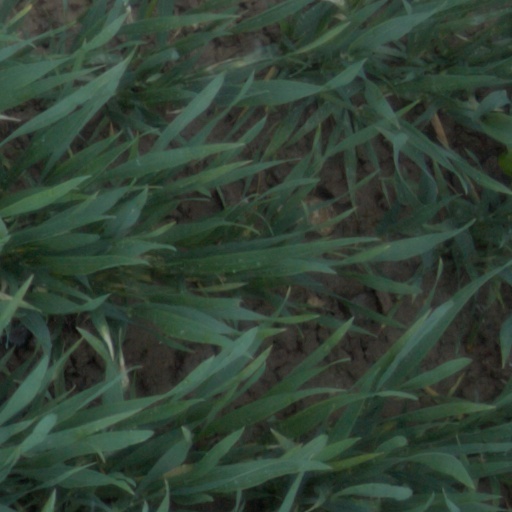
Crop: wheat